Kentucky State Fair World's Championship Horse Show

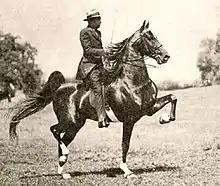
Wing Commander, six-time winner of the Five-Gaited World's Grand Championship

In 1953, the stallion Wing Commander, trained by Earl Teater became the first Saddlebred to ever win six World's Grand Championship titles, all in the five-gaited division. After him, a mare named My-My matched his feat from 1963 to 1968, but she died before she could win a seventh title. More recently, a fine harness horse named Callaway's Copyright won his sixth World's Grand Championship in 2006 and retired shortly thereafter. In 1988, Michele MacFarlane became the first woman to win the Five-Gaited World's Grand Championship on Sky Watch. Since then, she has had two more wins of the same title, on two different horses in 1996 and 2007. The latter year was also notable, for another amateur woman, Mary Gaylord McClean, won the reserve title to MacFarlane. Some other horses that have made recent history with their performances are An Heir About Her, who became the first three-year-old Saddlebred to win a World's Grand Championship in 2002, and A Sweet Treat and HS Daydream's Heads Up, who won World's Grand Championships in both the three-gaited and fine harness divisions, which is particularly unusual and proves a horse's versatility.